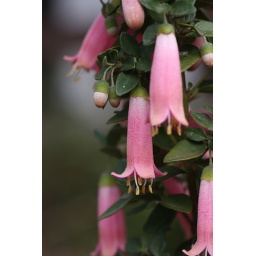
8 yellow slippers in 1 pink dressing gown